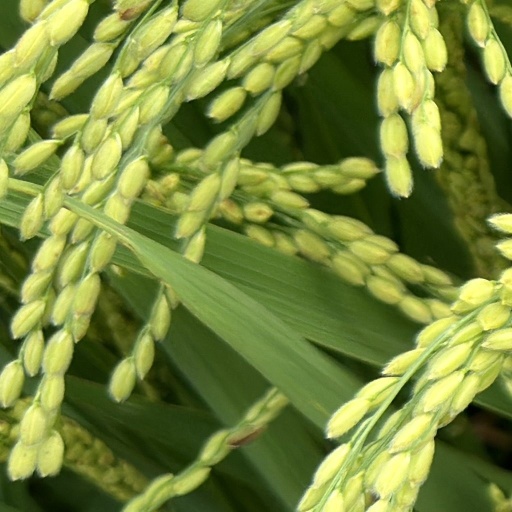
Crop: rice